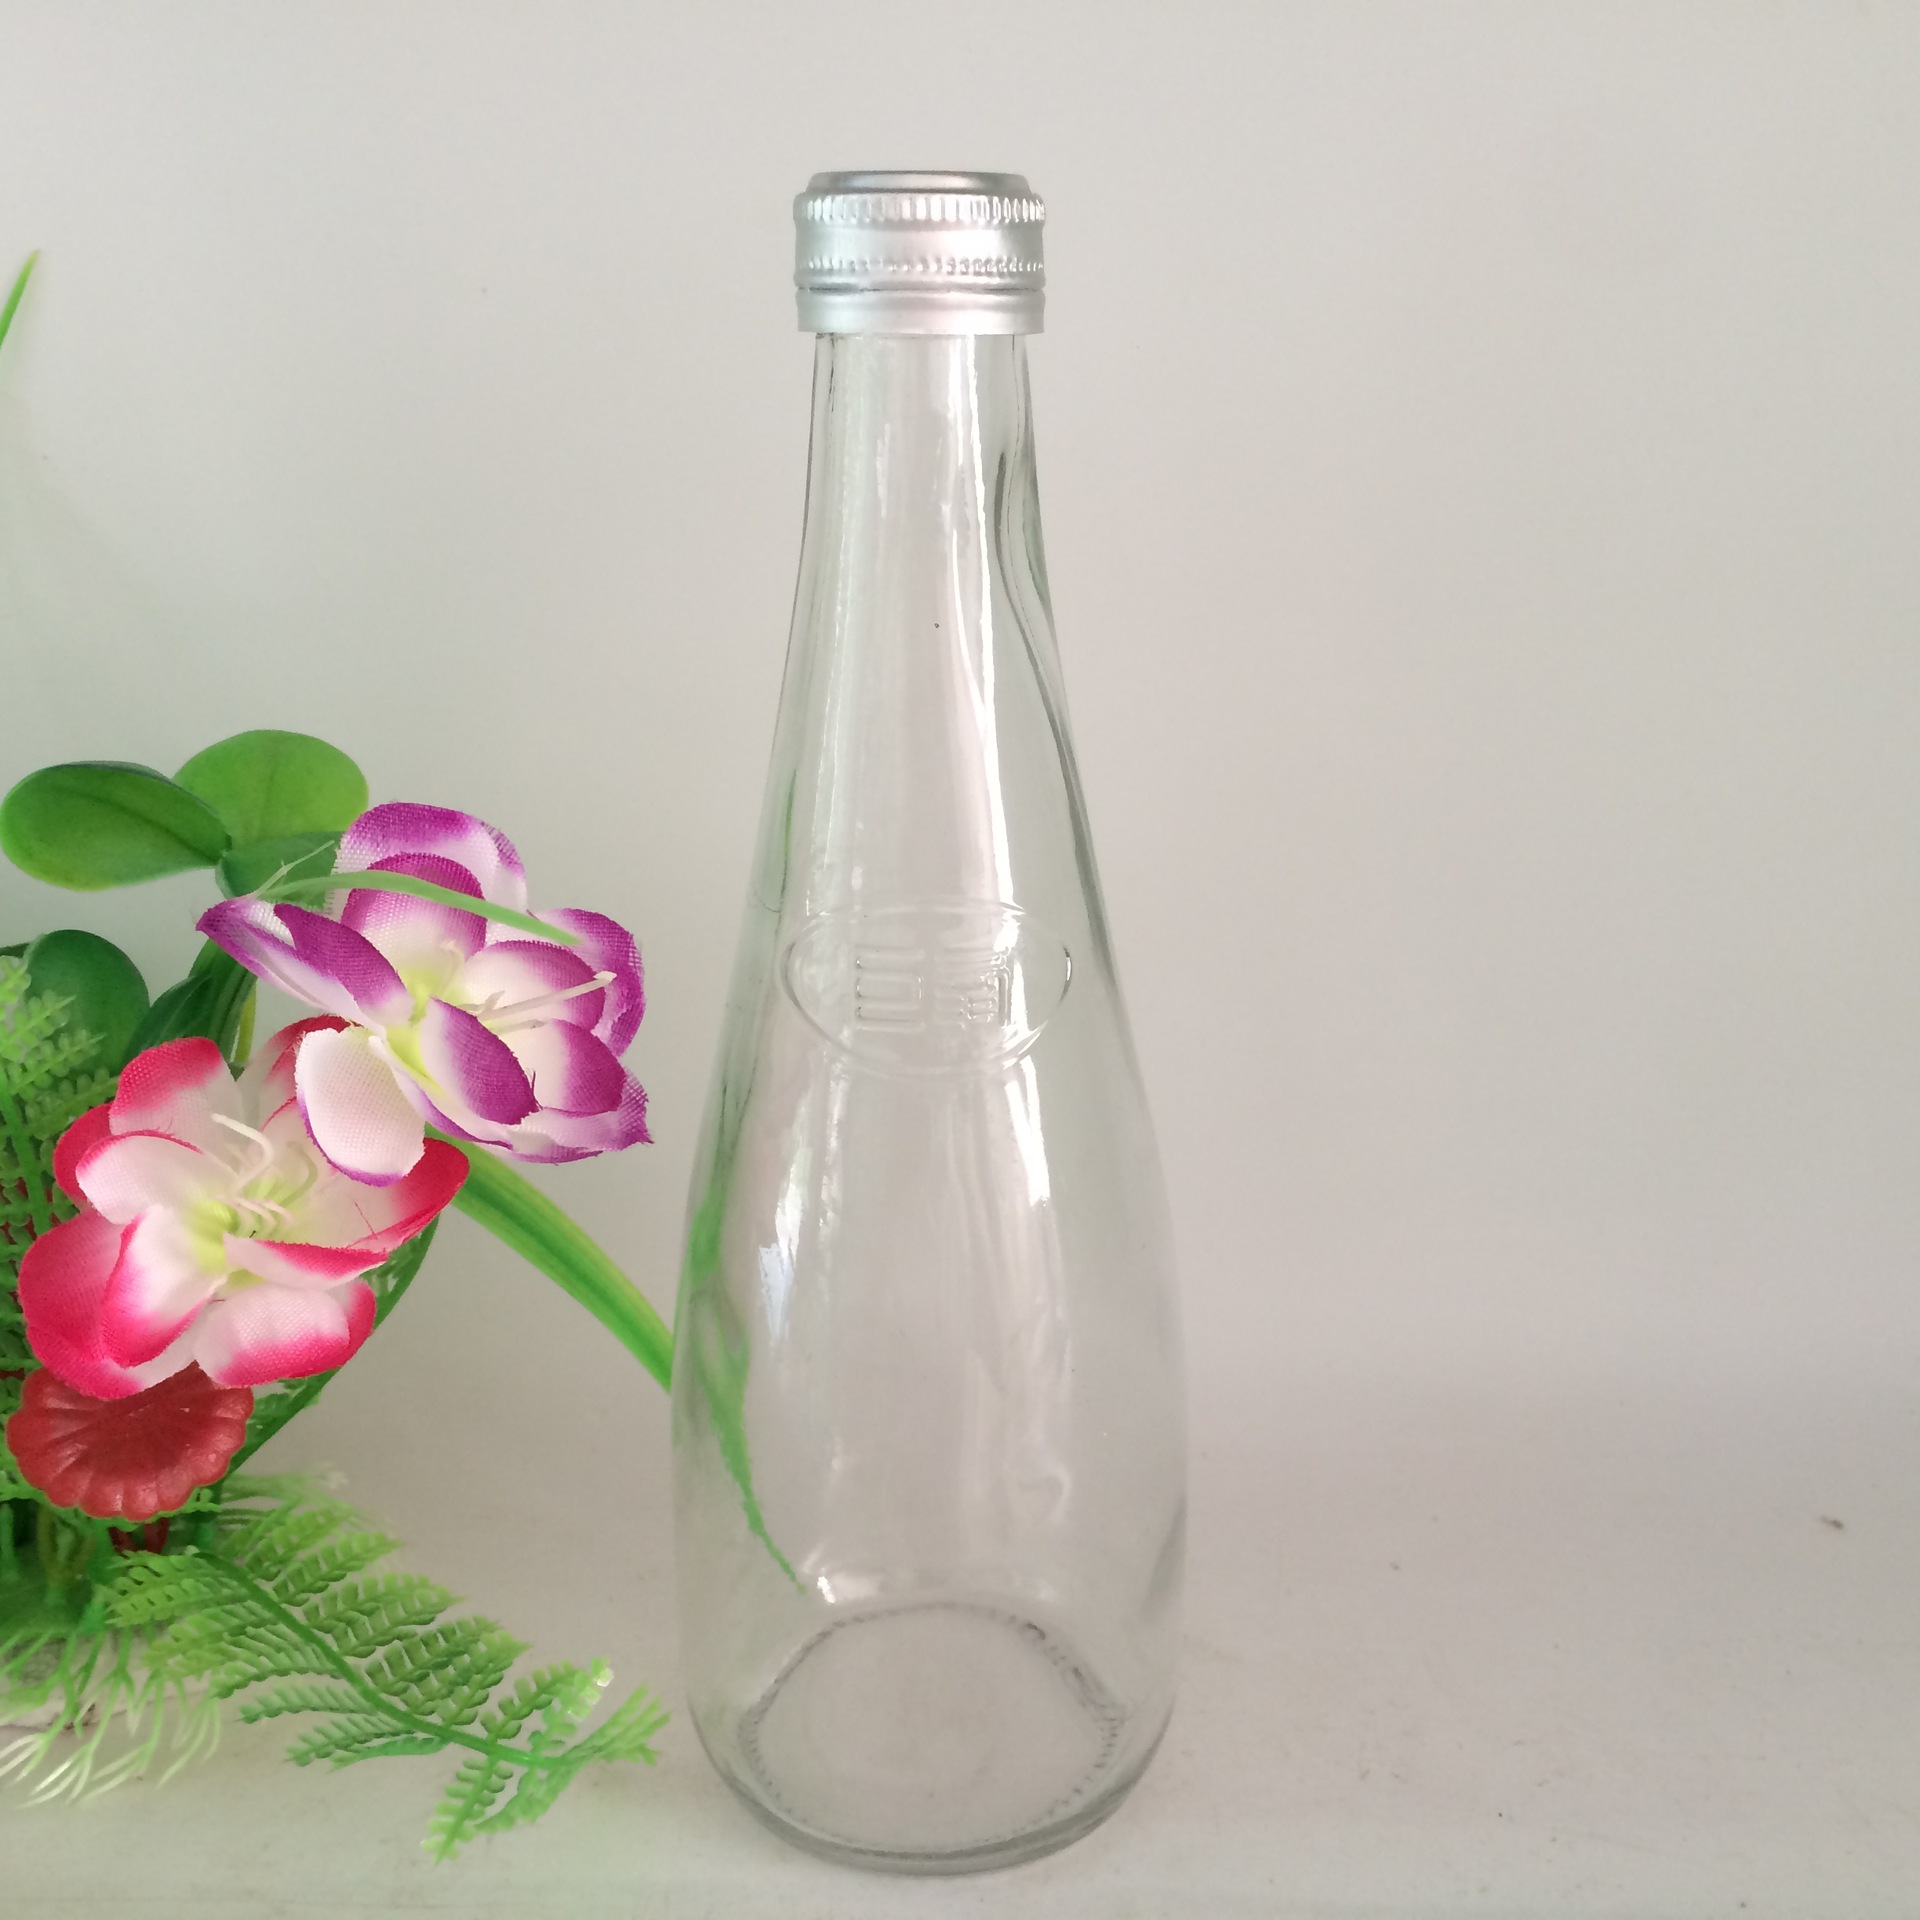
Label: glass